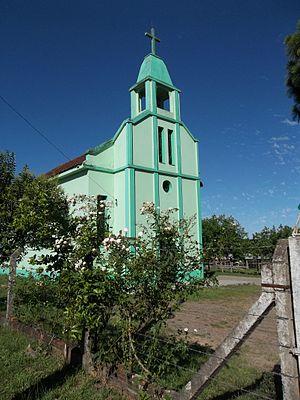
São José est un quartier de la ville brésilienne de Santa Maria, Rio Grande do Sul. Le quartier est situé dans district de Sede.